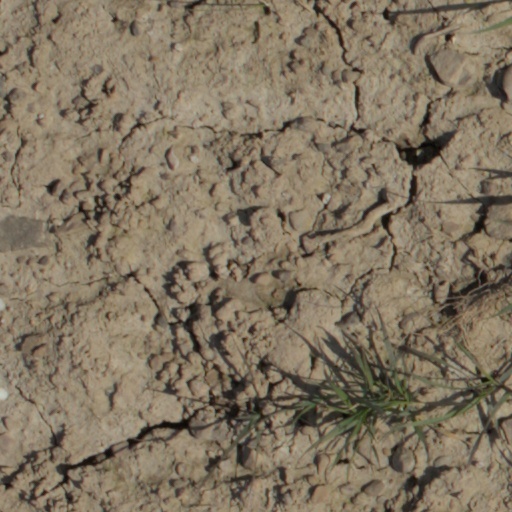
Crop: wheat